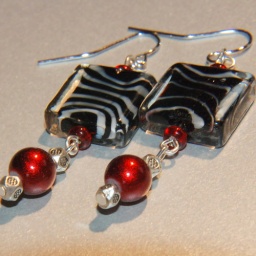
Zebra print glass beads are set off by metallic red glass beads. Dramatic and quirky!